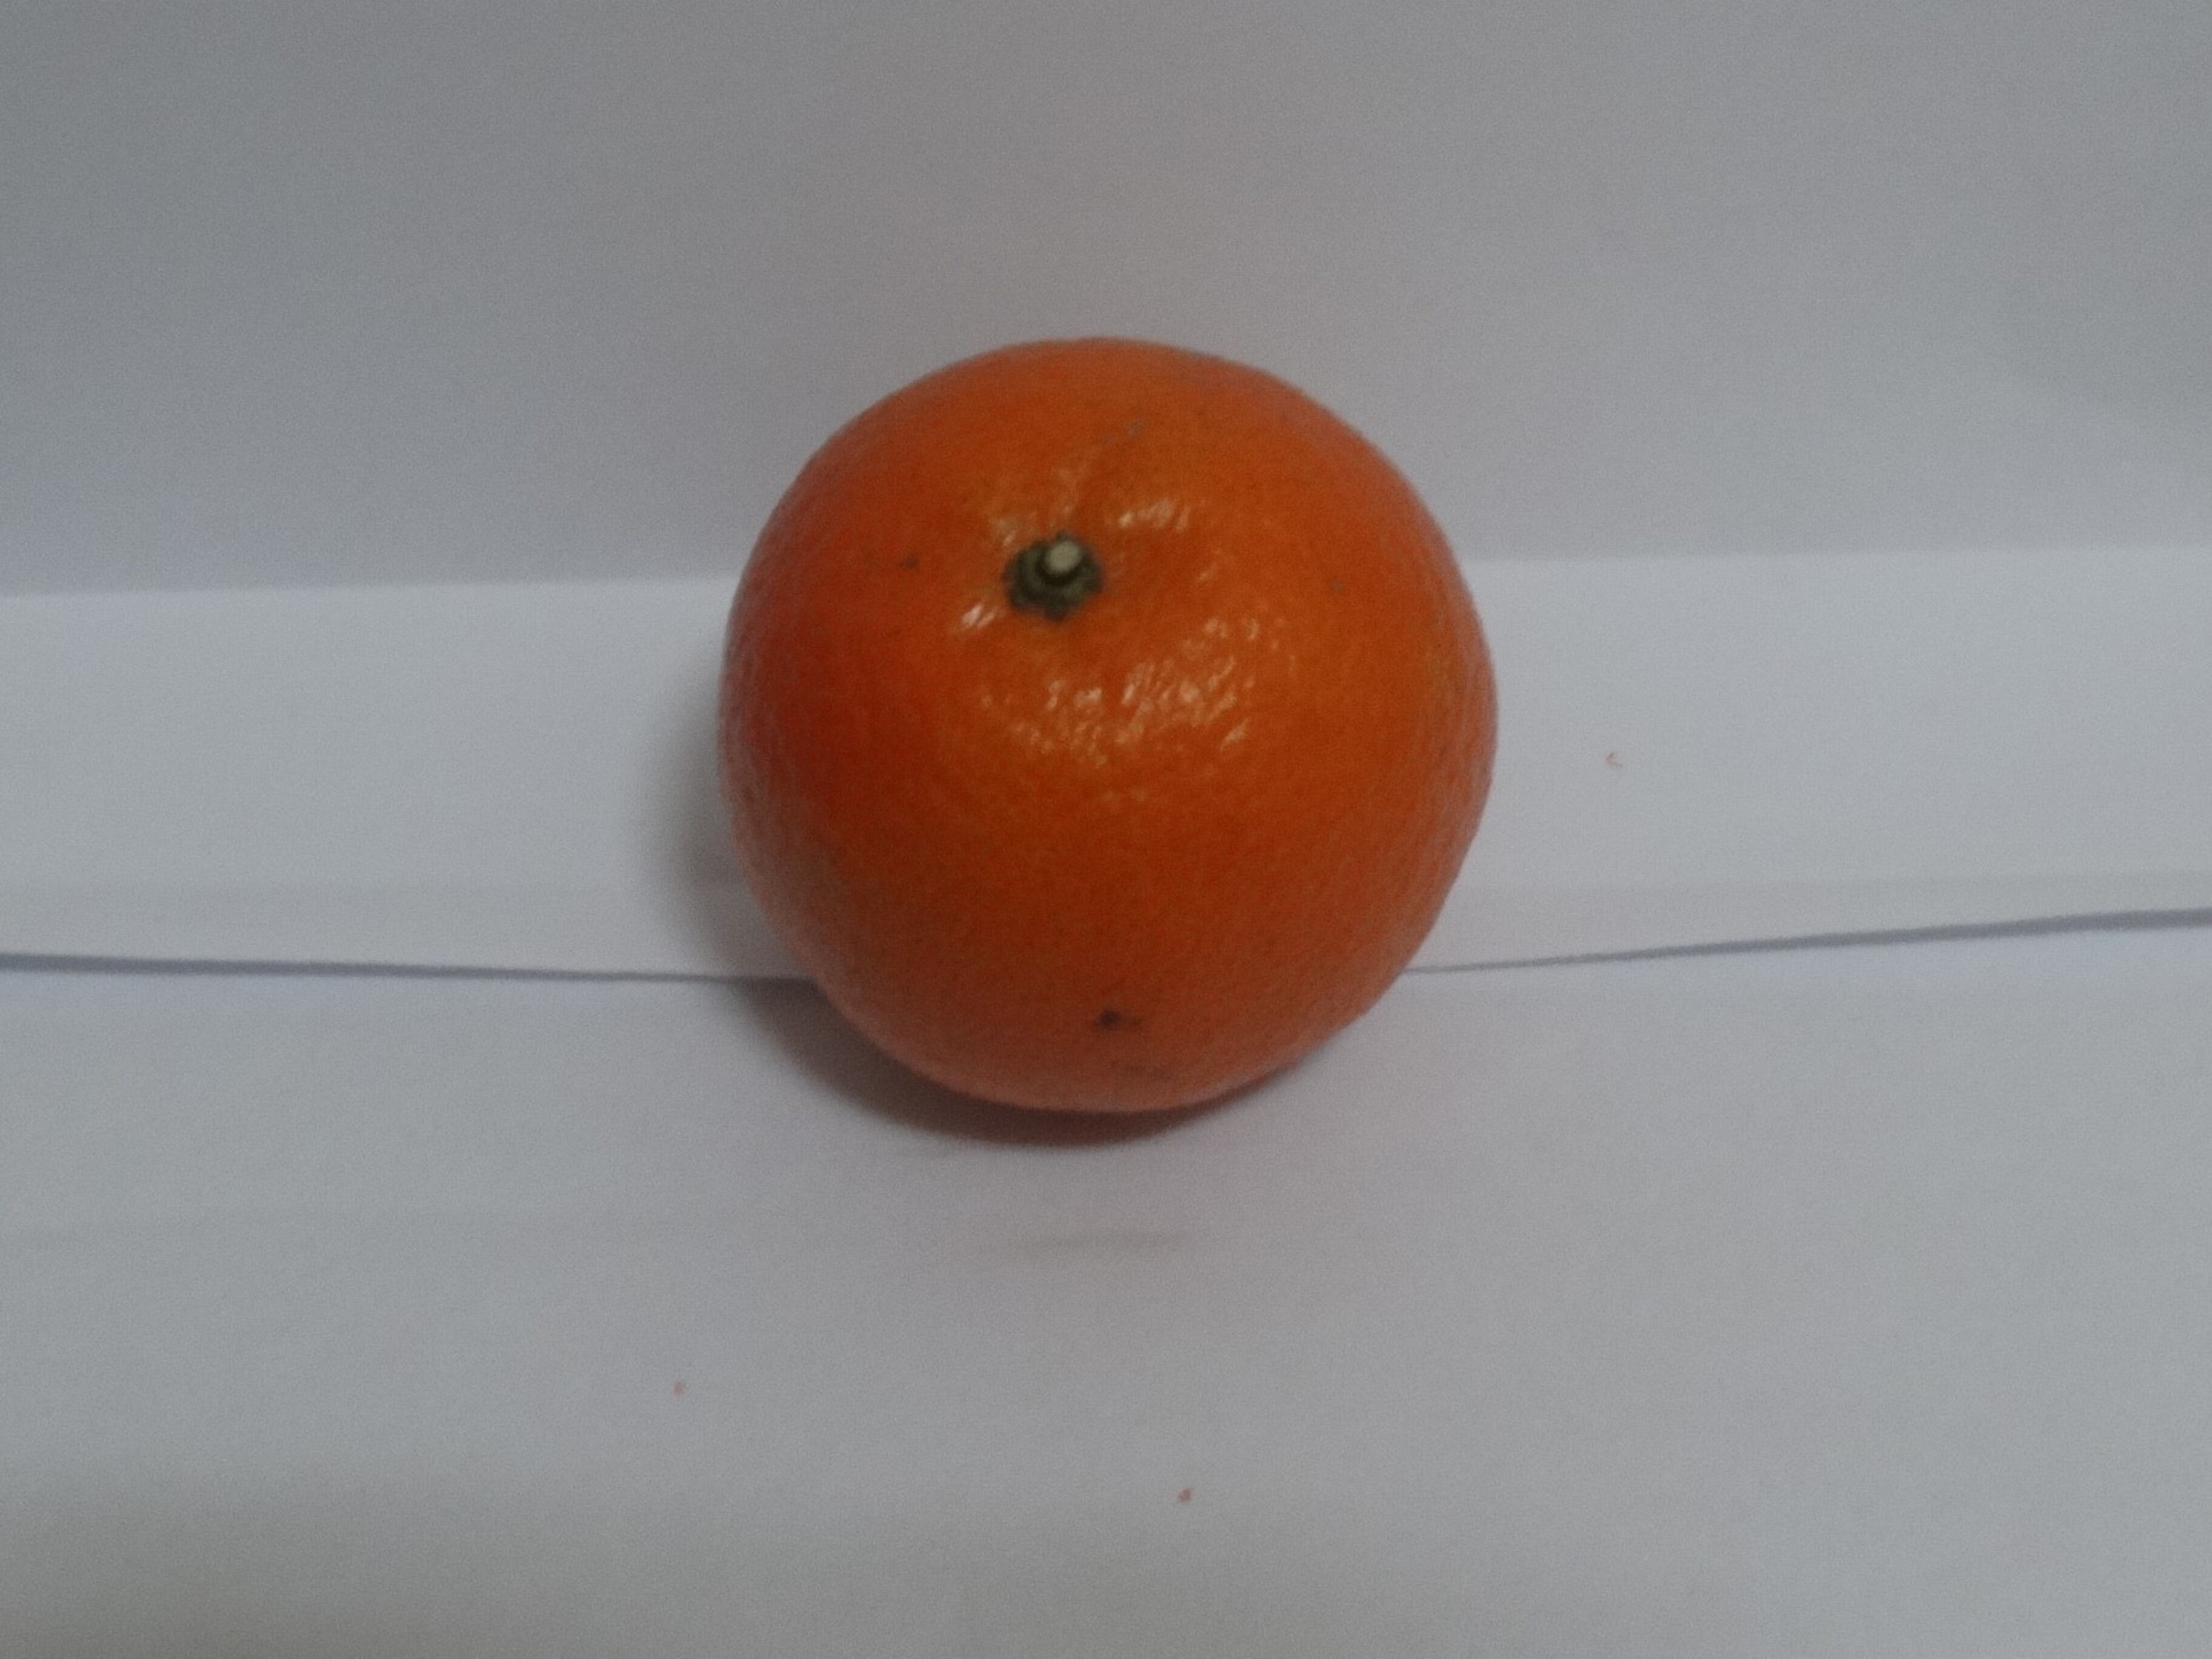
Citrus fruit variety: tankan